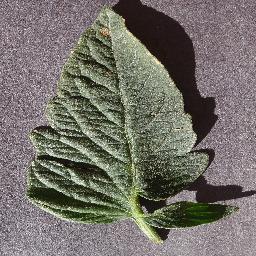
Label: Tomato___healthy